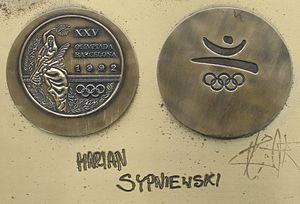
Marian Sypniewski, né le 30 avril 1955 à Bydgoszcz, est un escrimeur polonais, pratiquant le fleuret.